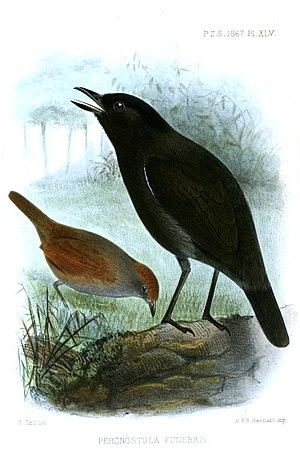
Percnostola est un genre de passereaux de la famille des Thamnophilidae. Il comprend deux espèces d'alapis.